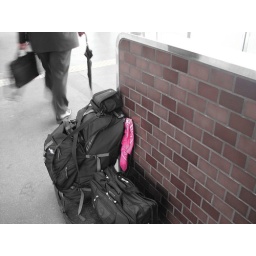
My entire life for 2 weeks was in a black bag on my back.